Attenuated total reflectance

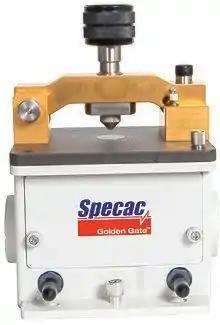
An ATR accessory for IR spectroscopy.

ATR uses a property of total internal reflection resulting in an evanescent wave. A beam of infrared light is passed through the ATR crystal in such a way that it reflects at least once off the internal surface in contact with the sample. This reflection forms the evanescent wave which extends into the sample. The penetration depth into the sample is typically between 0.5 and 2 micrometres, with the exact value determined by the wavelength of light, the angle of incidence and the indices of refraction for the ATR crystal and the medium being probed. The number of reflections may be varied by varying the angle of incidence. The beam is then collected by a detector as it exits the crystal. Most modern infrared spectrometers can be converted to characterise samples via ATR by mounting the ATR accessory in the spectrometer's sample compartment. The accessibility, rapid sample turnaround and ease of use of ATR with Fourier transform infrared spectroscopy (FTIR) has led to substantial use by the scientific community.